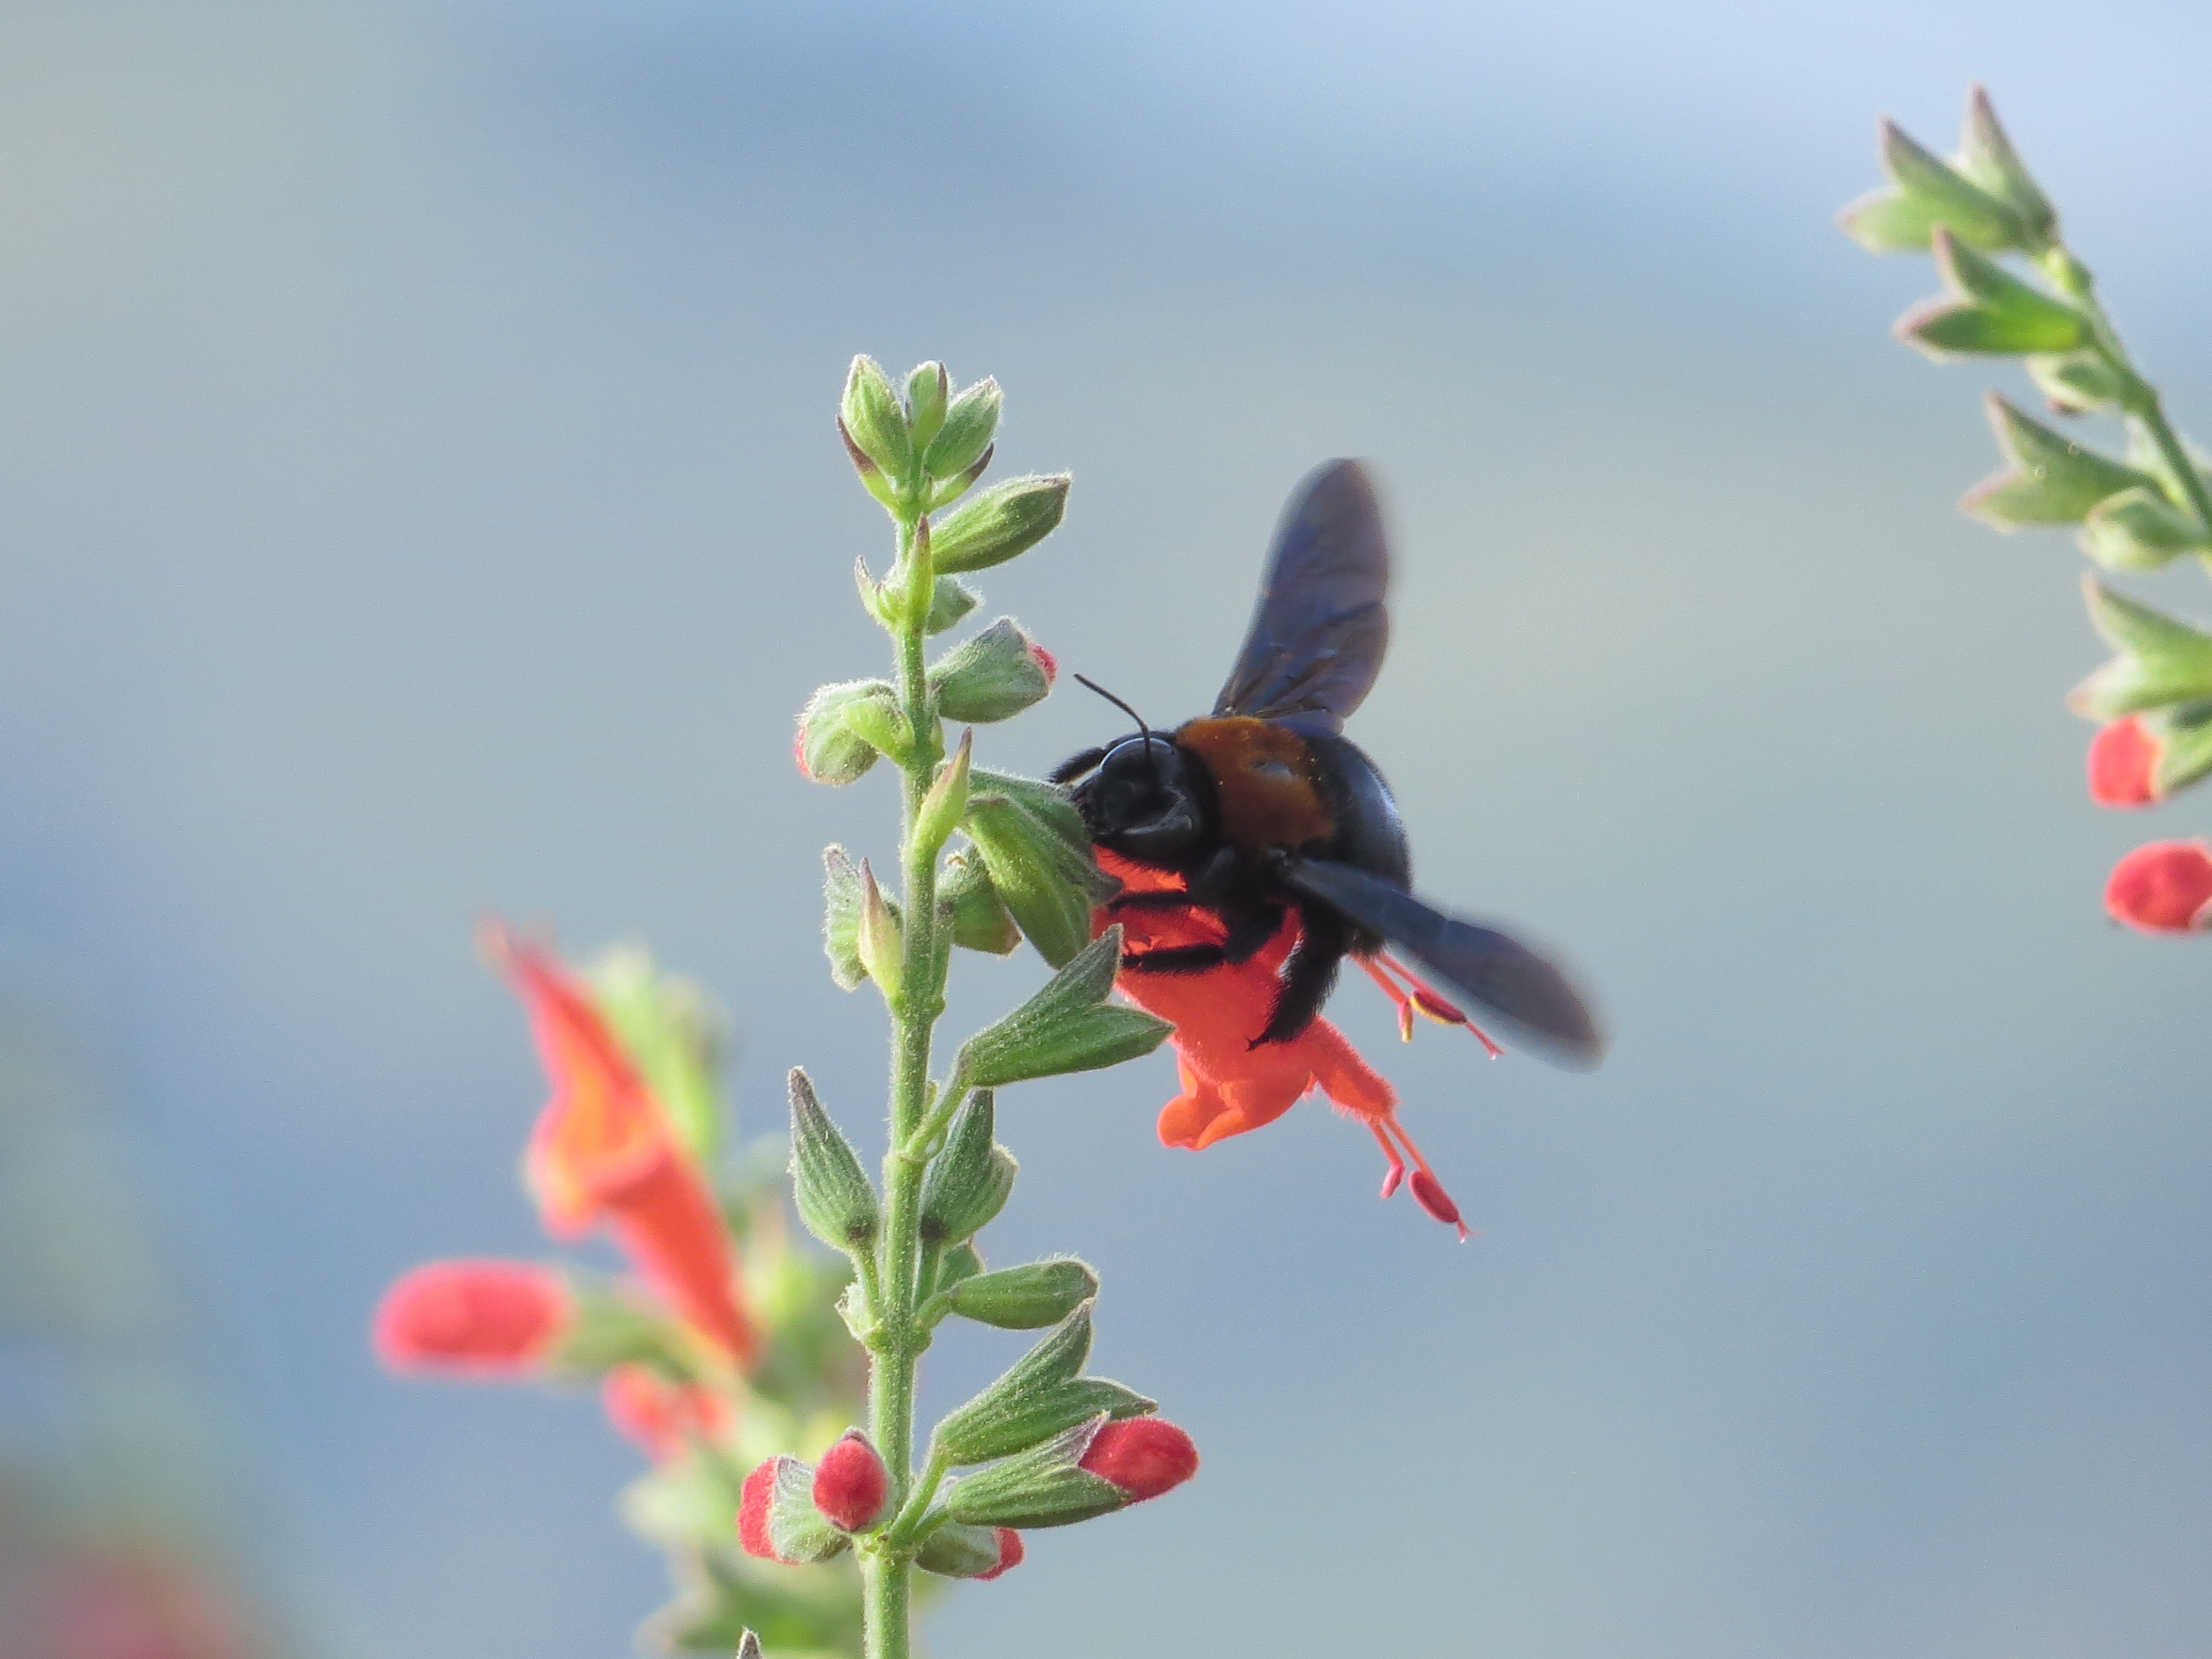
nature, branch, blossom, plant, leaf, flower, petal, dawn, summer, insect, hummingbird, botany, butterfly, flora, fauna, invertebrate, wildflower, bee, nectar, macro photography, pollinator, membrane winged insect, moths and butterflies